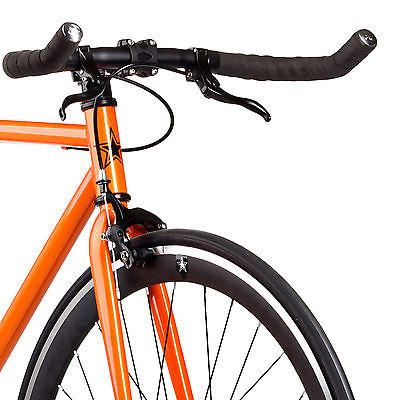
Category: bicycle